Eunice Muñoz

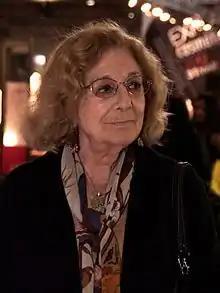
Muñoz in 2012

Eunice Muñoz, (30 July 1928 – 15 April 2022) was a Portuguese actress, considered one of the best Portuguese actresses of all time.